Pravetz (computer)

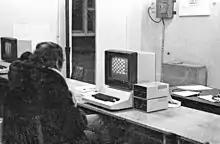
Pravetz 82 computer in school class in Russia

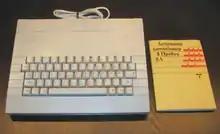
Pravetz 8D

Except for the Oric-derived Pravetz 8D (and possibly the IMKO-1), all the Pravetz 8-bit systems are largely compatible with the popular Apple II and its successors, with the exception that they offer Cyrillic fonts and some other improvements compared to Apple.